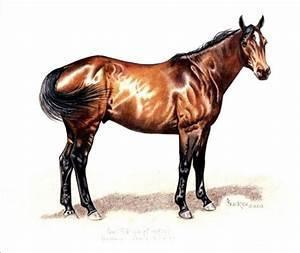
horse